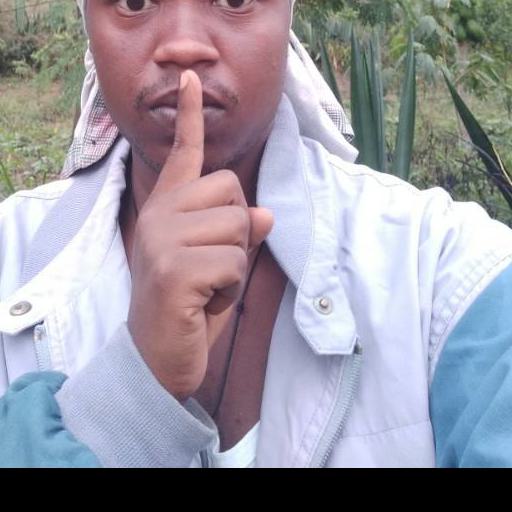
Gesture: mute